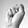
ASL letter: S